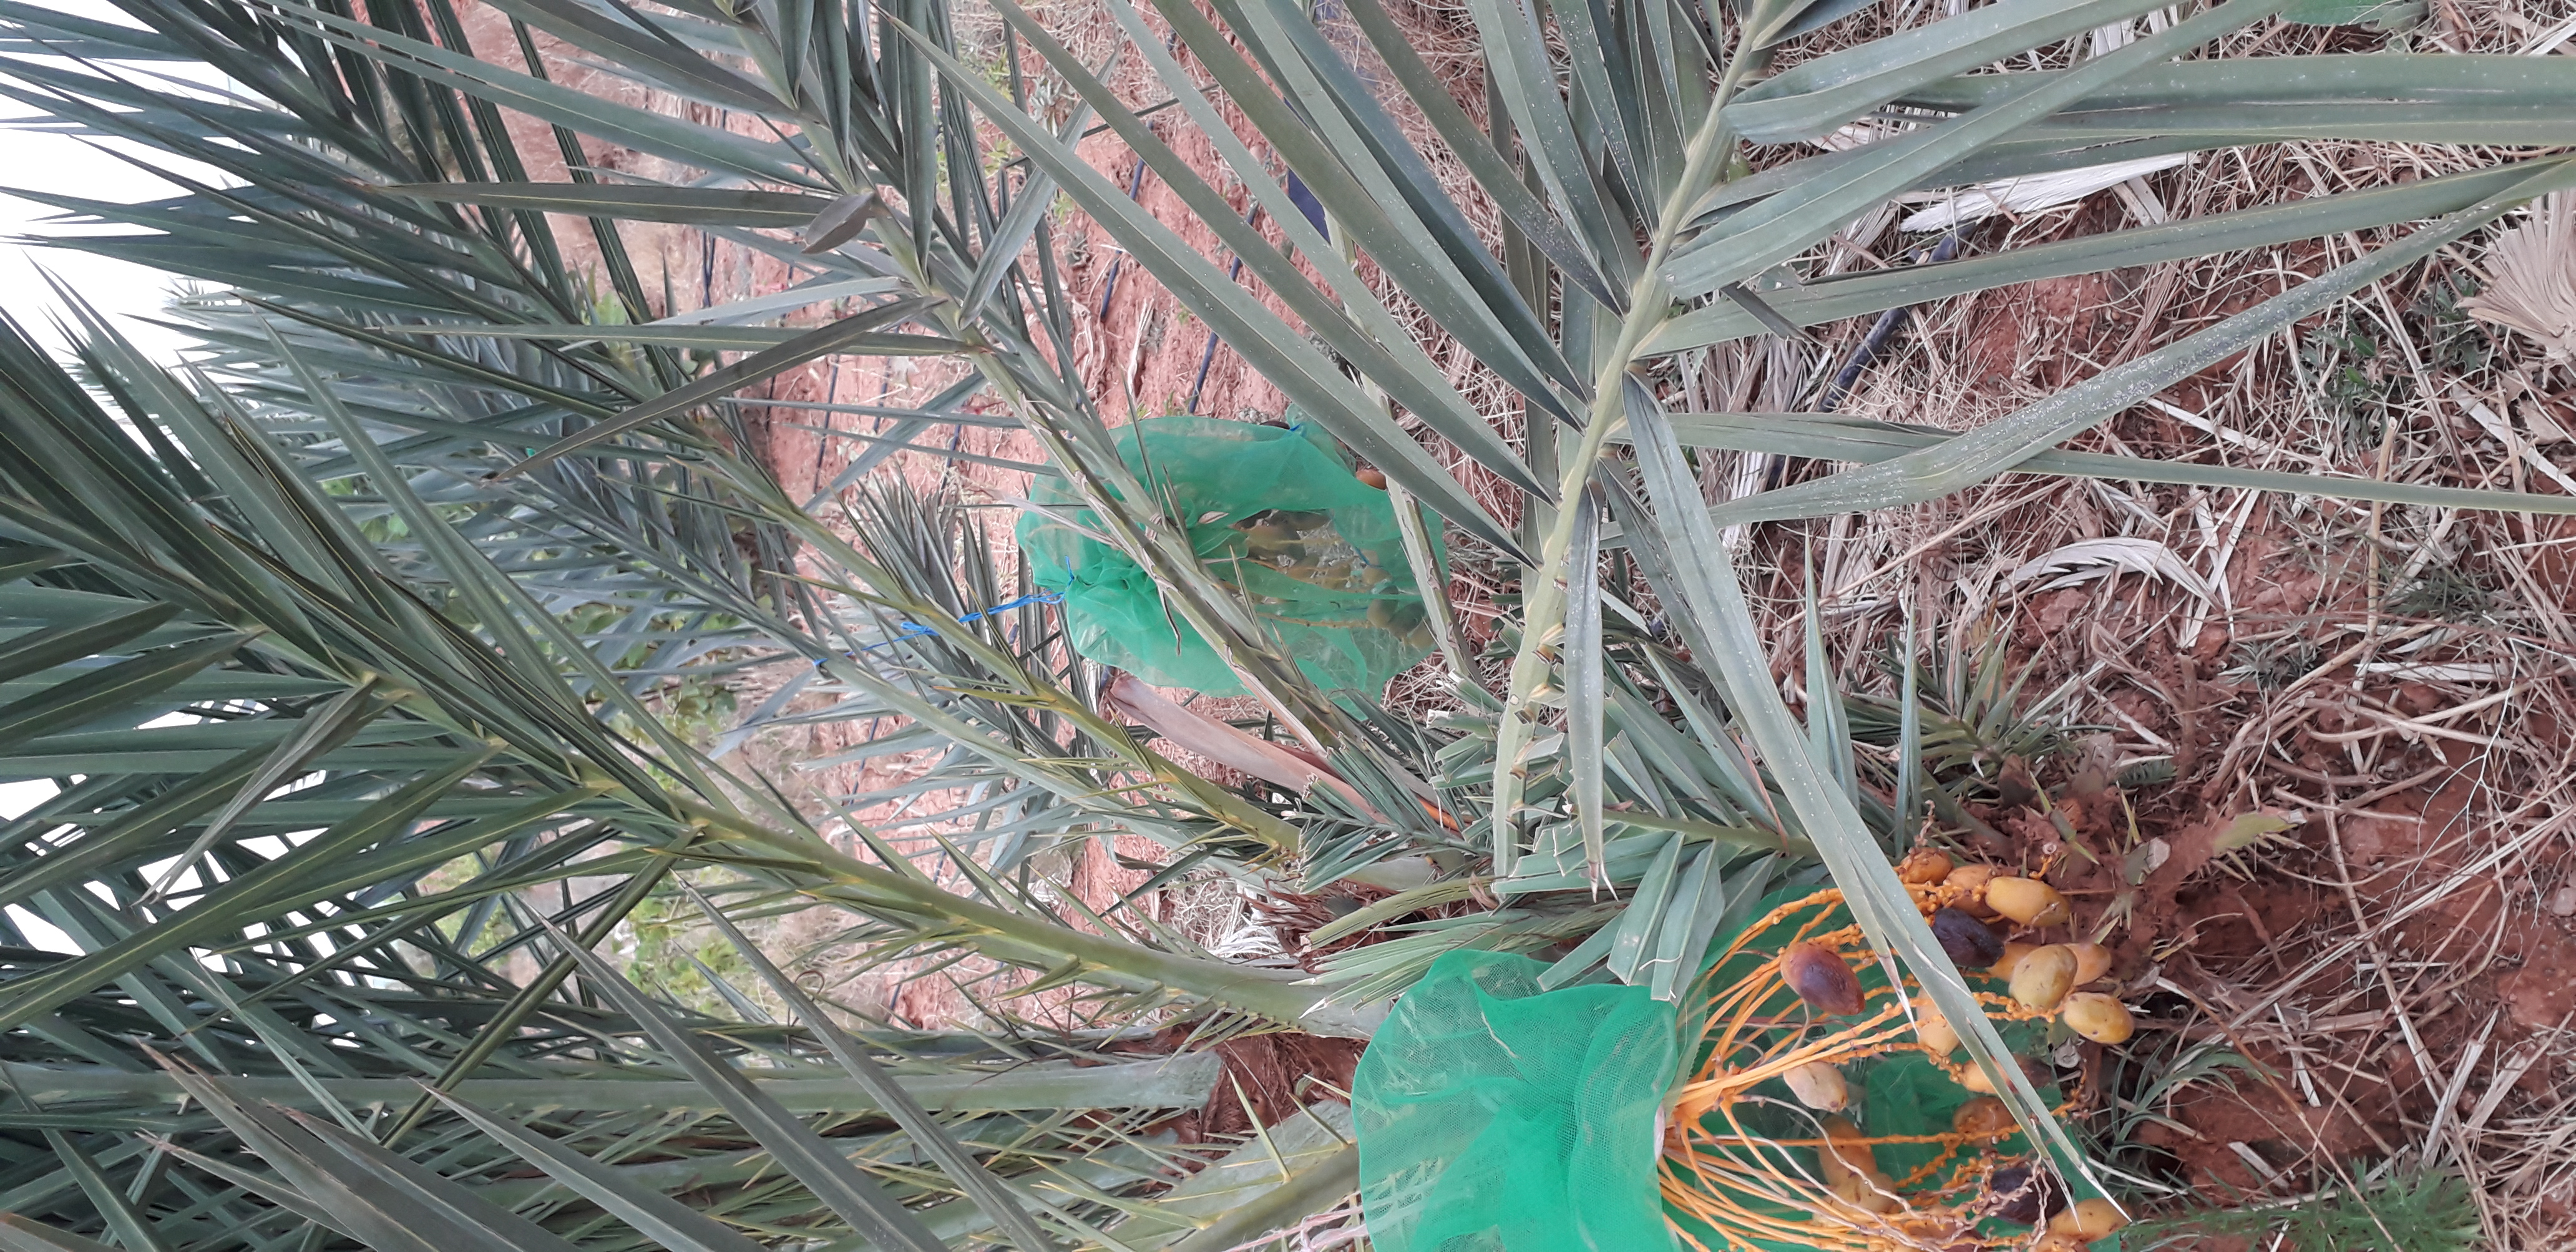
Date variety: Boumajhoul